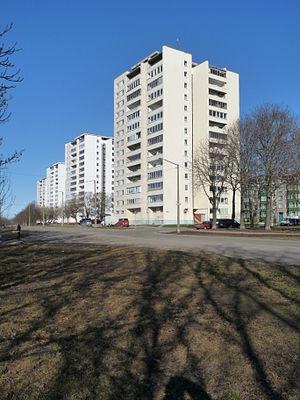
Sikupilli est un quartier du district de Lasnamäe à Tallinn en Estonie.